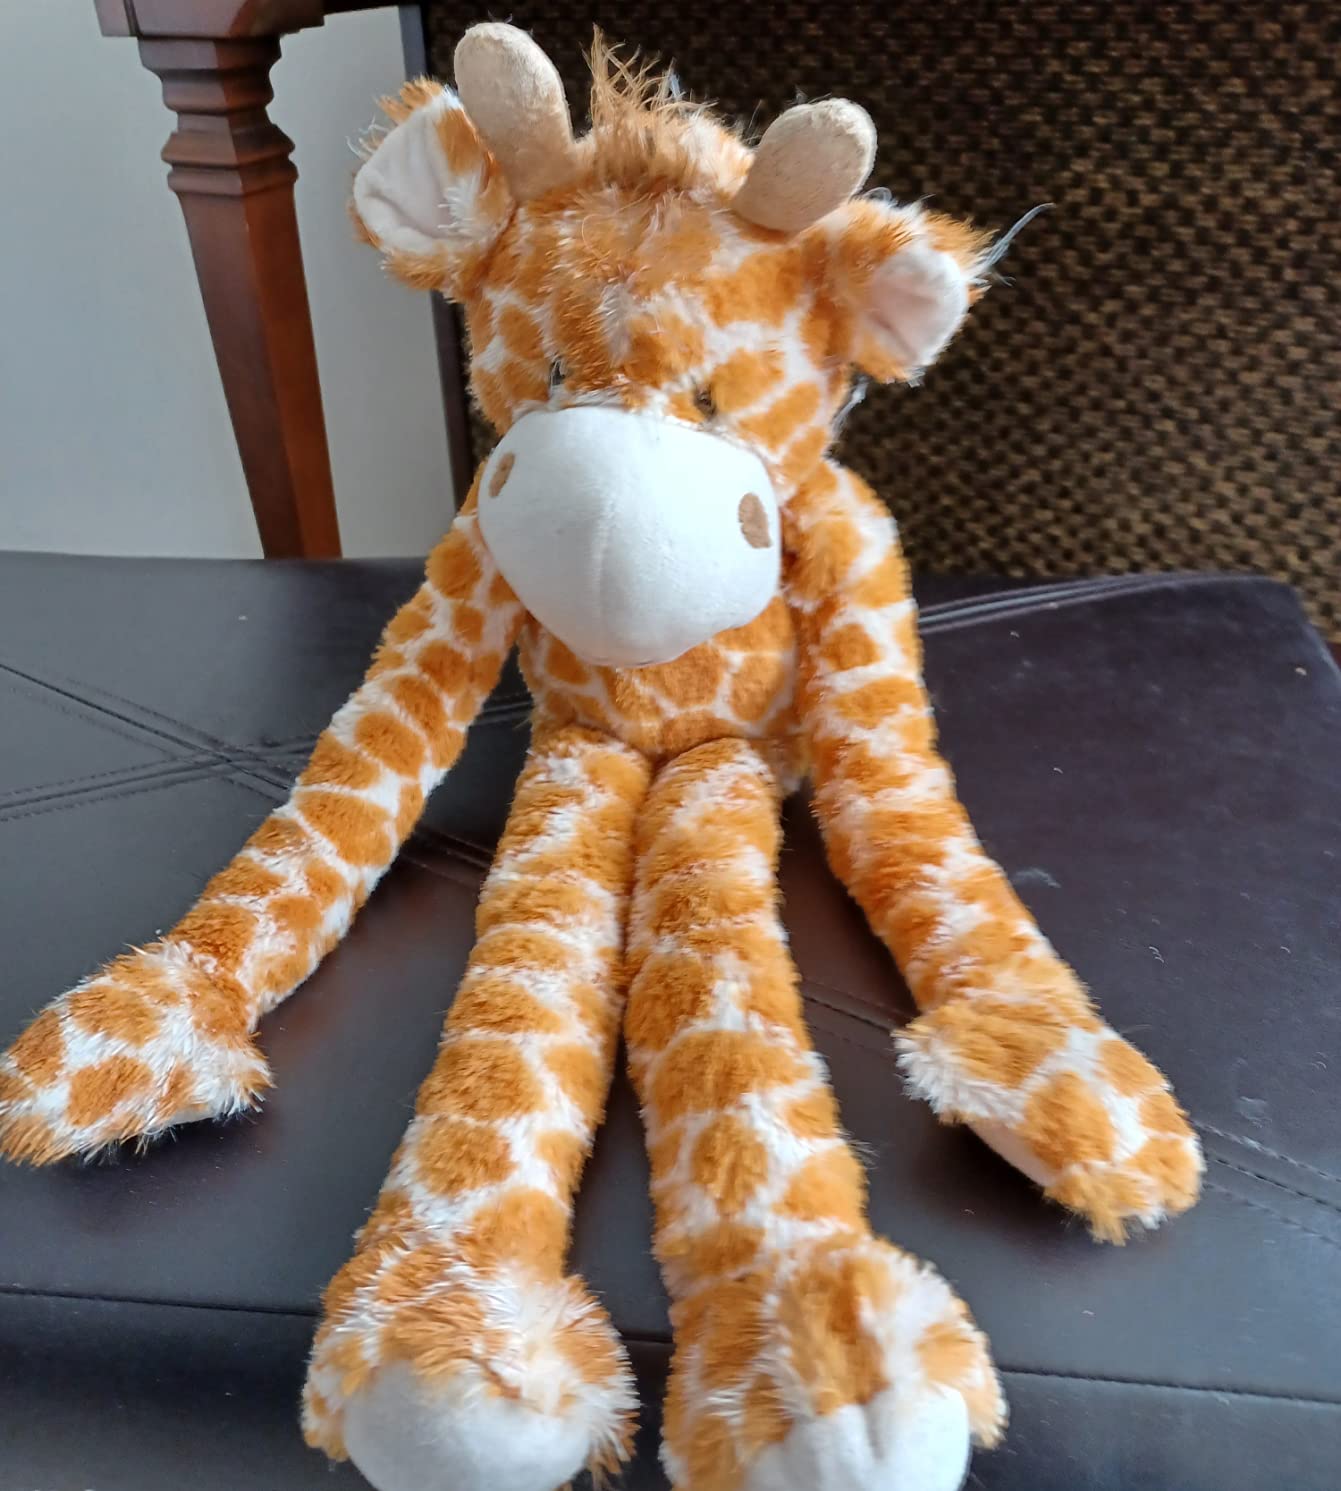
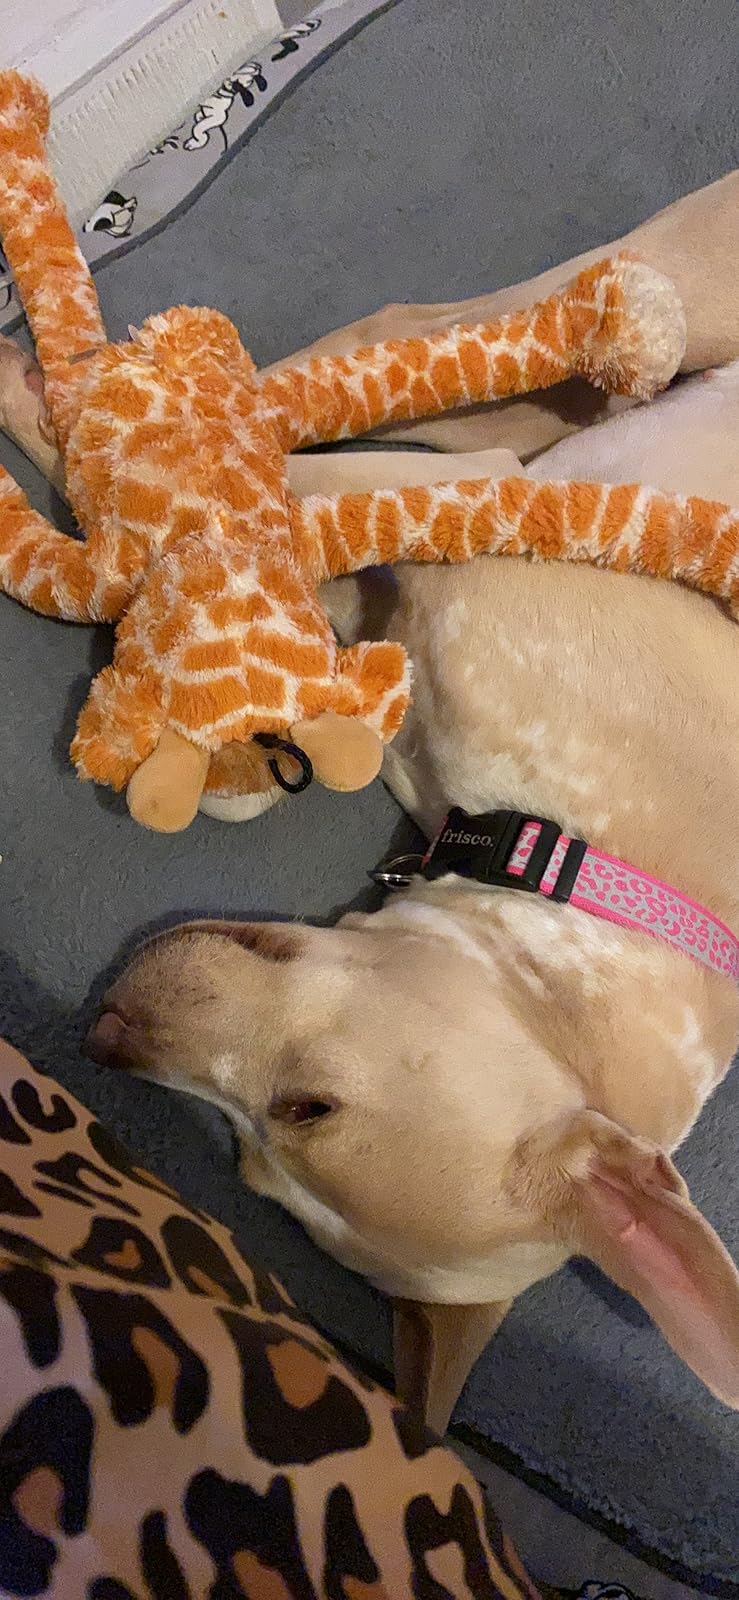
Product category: items_toy
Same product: yes